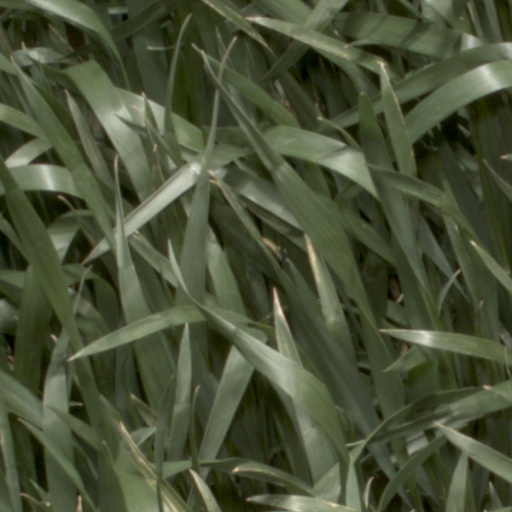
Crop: wheat